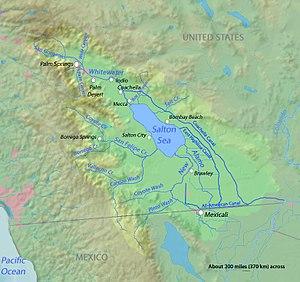
Le Río Nuevo ou New River est une rivière qui prend sa source au Mexique et se jette dans la mer de Salton en Californie.
La Salton Sea est un lac salé endoréique situé en Californie du Sud, au sud-ouest des États-Unis.